The Pauly D Project

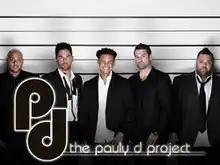
Gerard "Big Jerry" Gialanella, Jason "JROC" Craig, Paul "Pauly D" DelVecchio, Ryan Labbe and Michael "Biggie" Morgan (from left)

The Pauly D Project is an American reality television series that aired on MTV. The series debuted on March 29, 2012 and concluded on June 14, 2012.